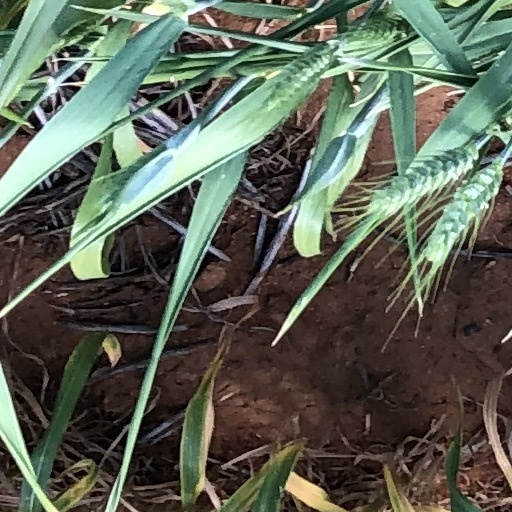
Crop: wheat